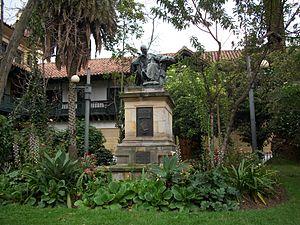
Cet article liste les monuments nationaux de Bogota, en Colombie. Au 25 septembre 2013,157 monuments nationaux y étaient recensés.